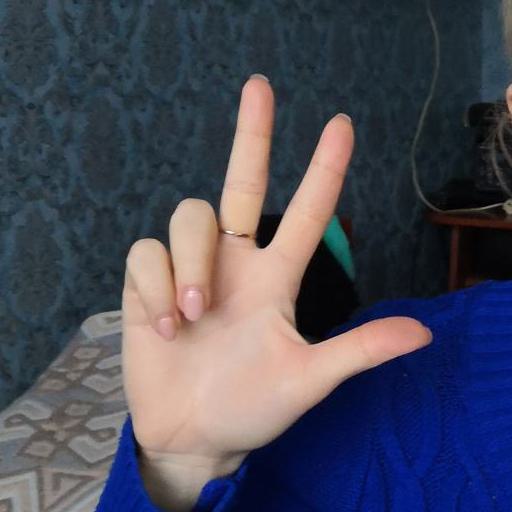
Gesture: three2